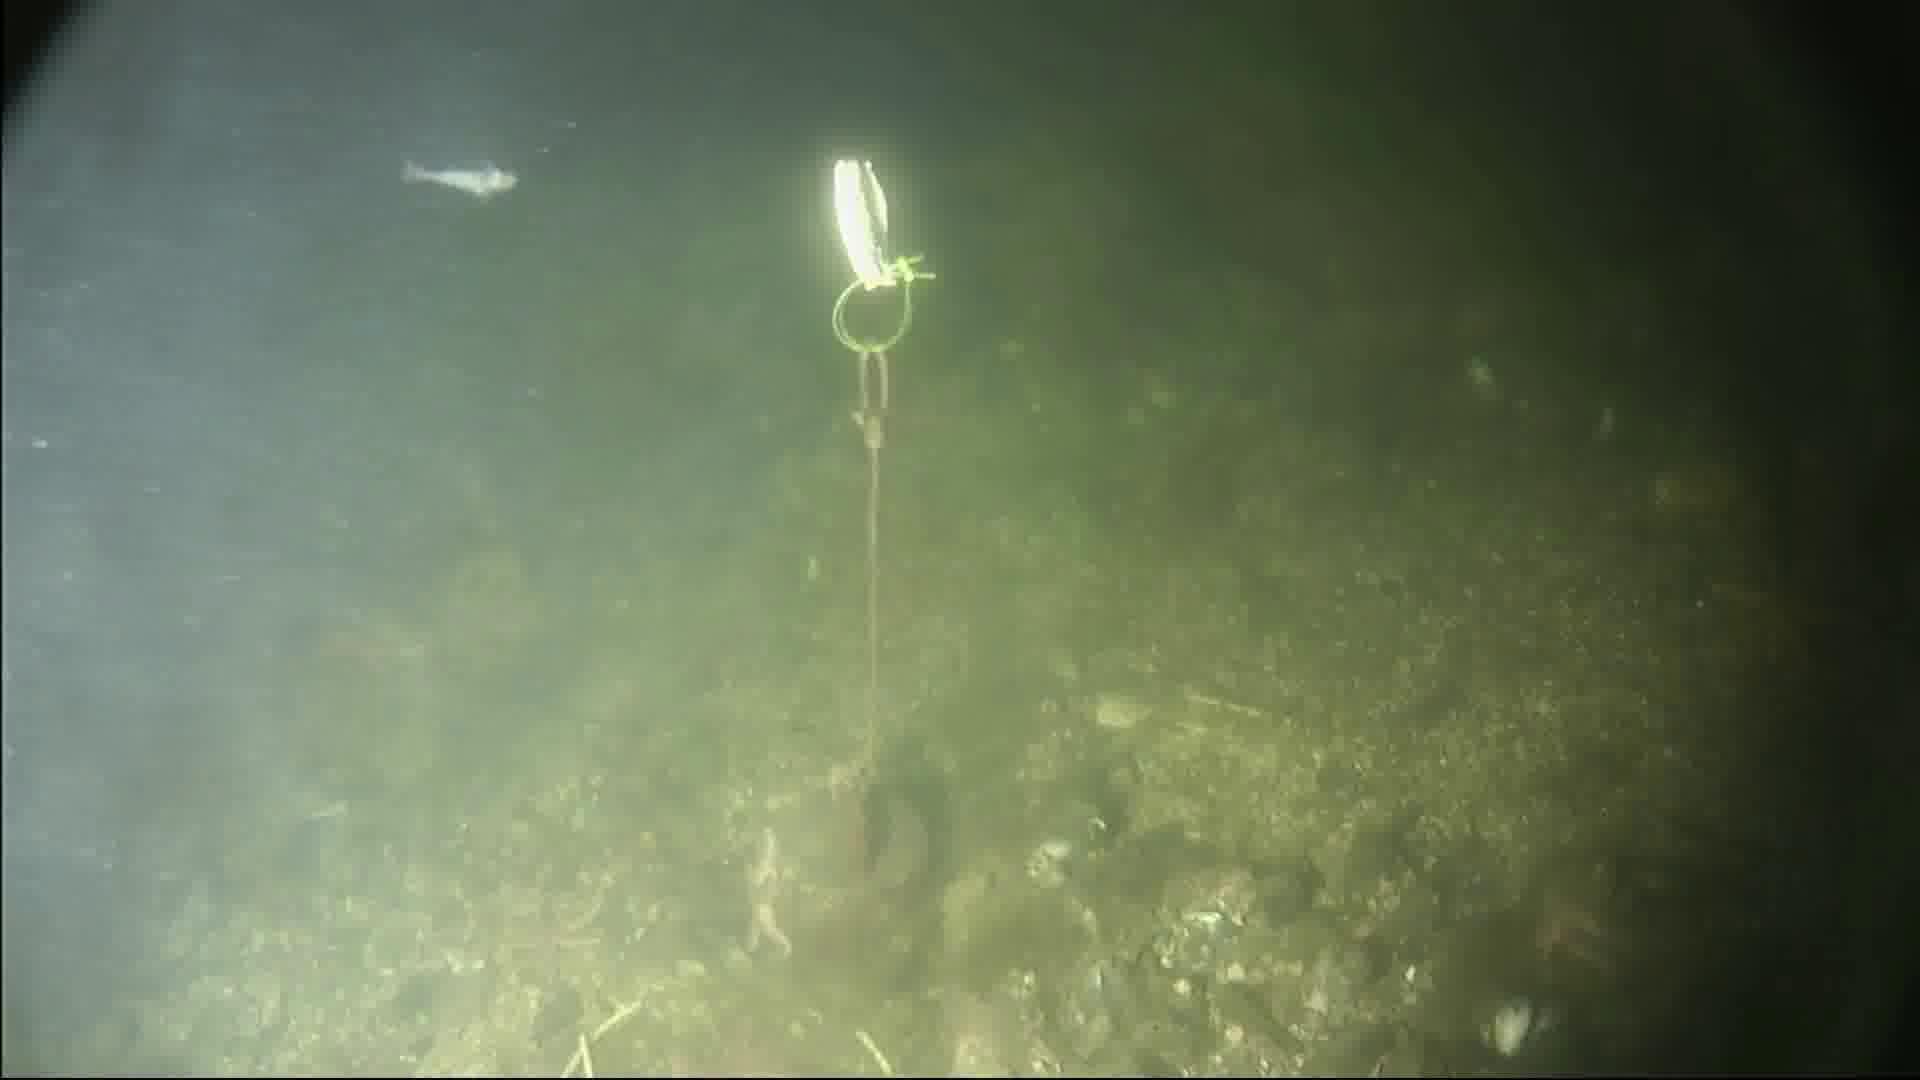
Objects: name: shrimp
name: starfish